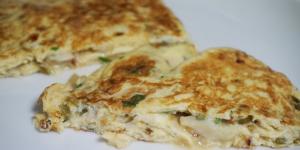
tortilla de bacalao